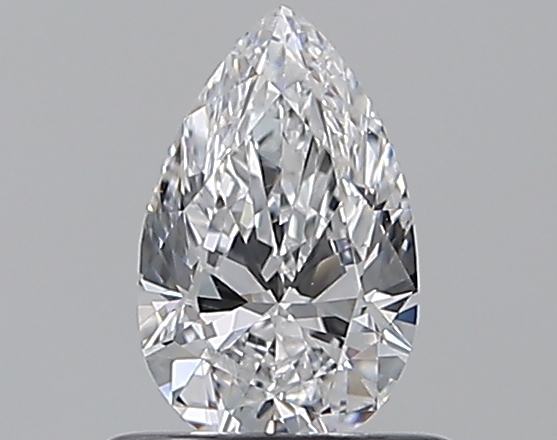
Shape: pear
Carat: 0.5
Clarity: VS2
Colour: D
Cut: EX
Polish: EX
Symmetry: VG
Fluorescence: N
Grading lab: GIA
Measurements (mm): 6.95 x 4.34 x 2.64